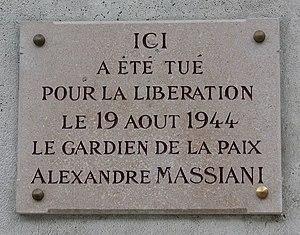
La place du Panthéon est une place du 5ᵉ arrondissement de Paris, s'étendant devant le Panthéon.
Depuis plus de 200 ans, le Panthéon de Paris a été témoin de nombreuses scènes de l'histoire de France, voire il en a été parfois un acteur. Par sa situation dans le quartier latin, il est aux premières loges dès que quelques manifestants décident de transformer un mécontentement en révolution. On fait aussi appel à son « esprit » pour commémorer un événement, ou quand on estime l'intégrité de la France en danger.